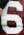
Number: 6